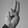
ASL letter: U